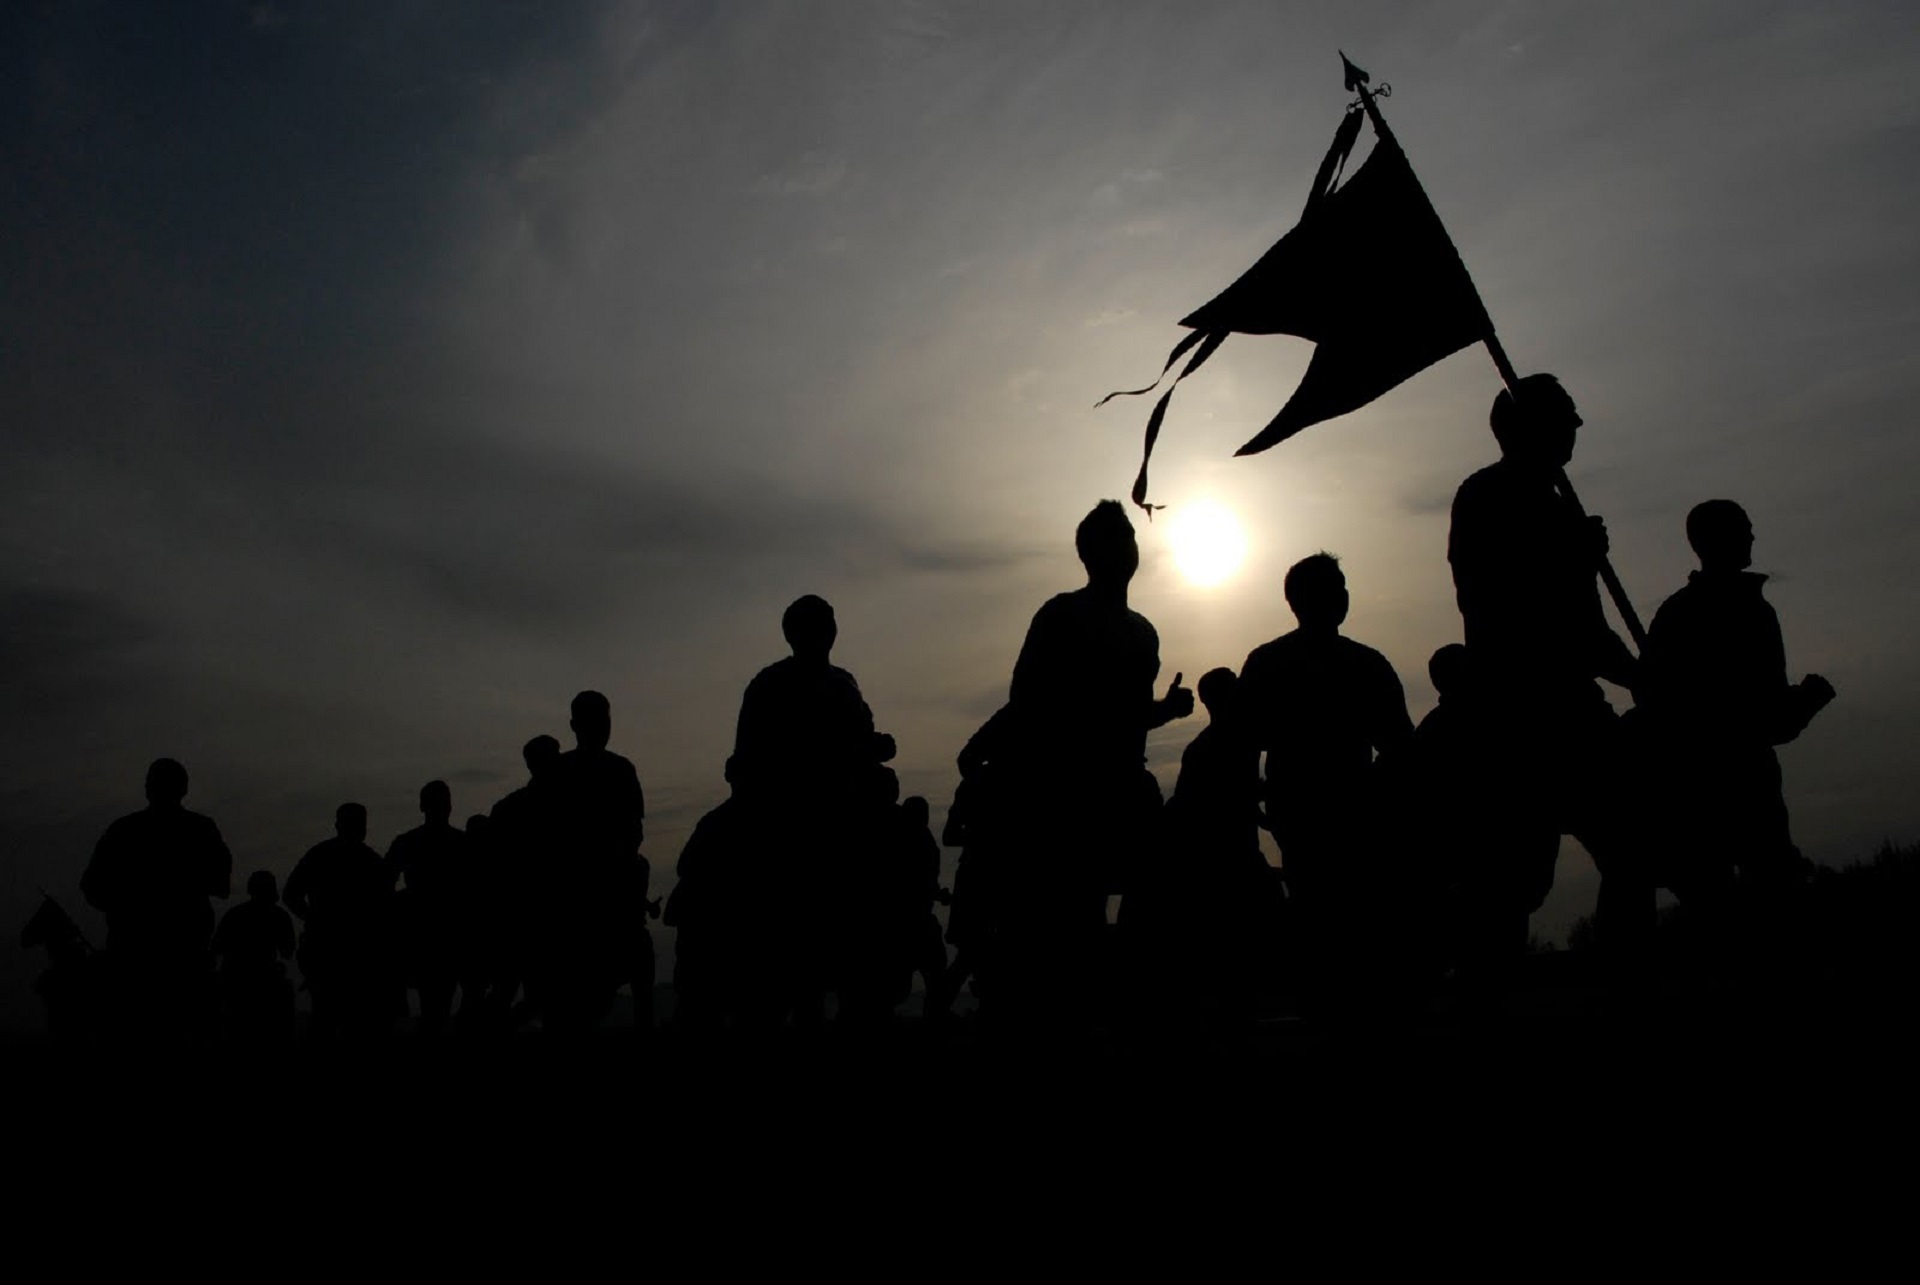
silhouette, light, sunset, road, sport, running, run, military, dusk, evening, banner, training, darkness, jogging, exercise, healthy, fitness, workout, runners, silhouettes, endurance, active, atmosphere of earth